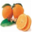
Label: orange